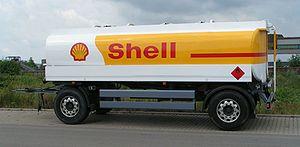
Shell est une compagnie pétrolière anglo-néerlandaise, l'une des plus importantes sociétés multinationales.